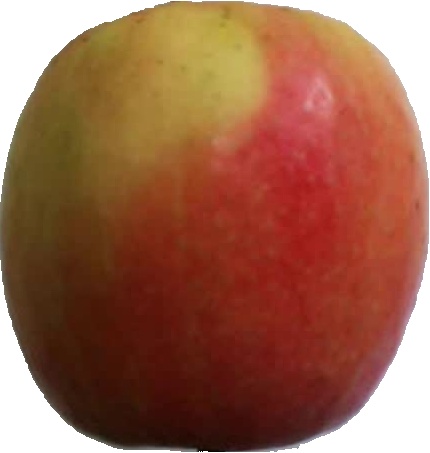
Label: apple_pink_lady_1